Abuse (video game)

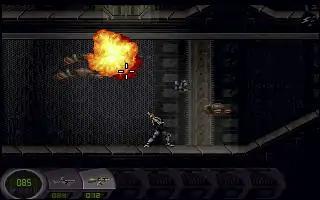
Vrenna using his grenade launcher on two flyers.

Abuse is a run and gun video game developed by Crack dot Com and published by Electronic Arts in North America and Origin Systems in Europe. It was released on February 29, 1996 for MS-DOS. A Mac OS port of the game was published by Bungie and released on March 5, 1997. The game's source code, along with some of the shareware content, has been in the public domain since the late 1990s and has been ported to Linux and many other platforms.